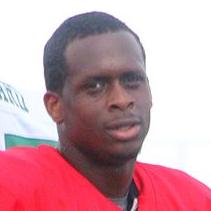
Age: 22